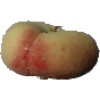
Label: Peach Flat 1